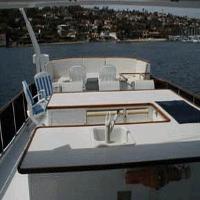
Weather: sun or clear